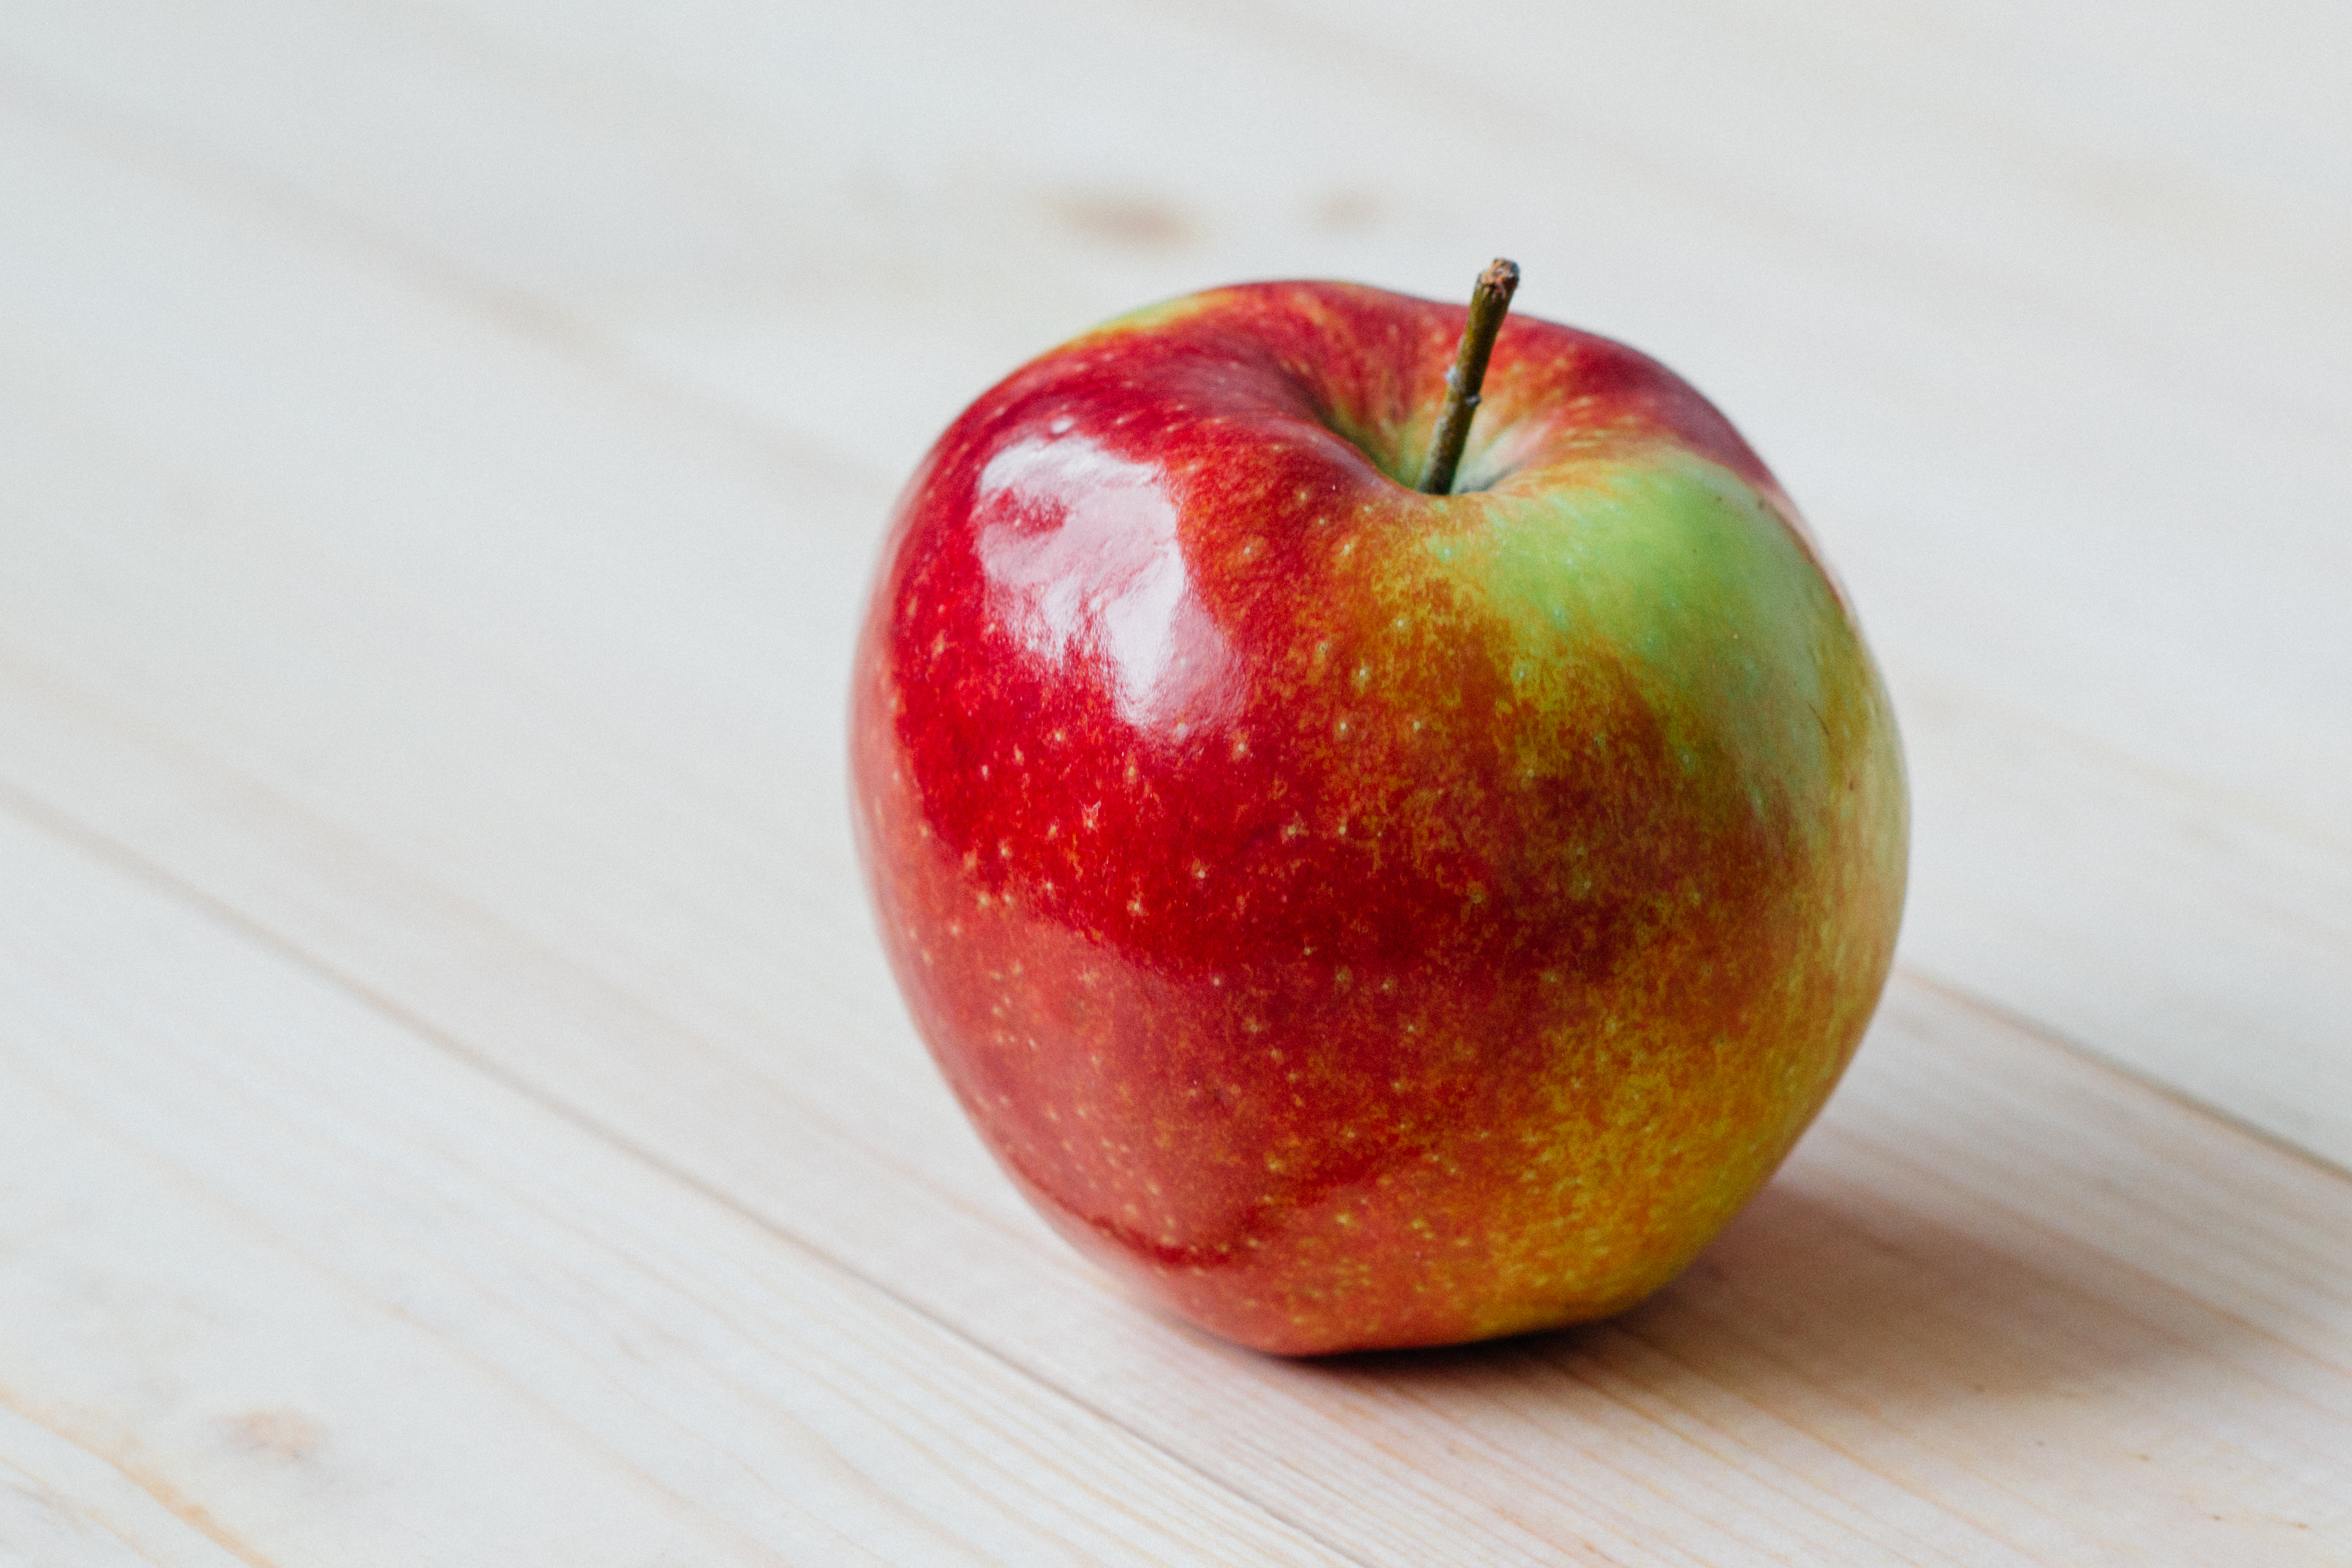
apple, plant, fruit, food, produce, healthy, flowering plant, rose family, still life photography, land plant, rose order